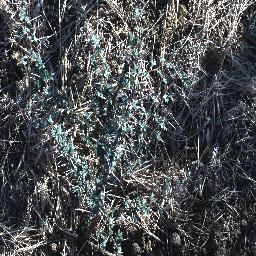
Label: prickly_acacia